Ronald Poulton

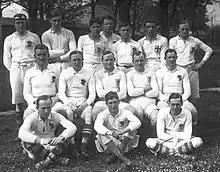
England XV v France, 13 April 1914, Colombes, France

Poulton was appointed captain of England in 1914, and led the team for all four matches of the Five Nations Championship, and a second successive 'Grand Slam', though the term had not yet been coined. The first match was against Wales, and England only just managed to win. For the next game, against Ireland, a large police contingent was posted outside the ground in anticipation of violent protests relating to the Home rule debate, but the 40,000 crowd were peaceable and kept entertained. The Irish flyhalf and captain that day was Poulton's Liverpool teammate Dickie Lloyd, who praised Poulton as 'the greatest player I ever came in contact with ... It was as much a pleasure to play against him as with him for he was always the same fascinating figure ...' The next match was against Scotland for the Calcutta Cup and the Triple Crown. England, through a hat-trick of tries from Lowe, got ahead 16–6, but Scotland fought back to within one point.